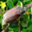
Label: beetle